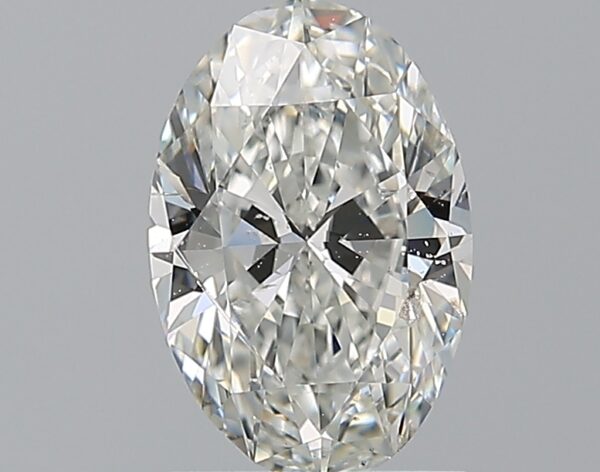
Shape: oval
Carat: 1.5
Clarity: SI2
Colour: G
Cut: EX
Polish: EX
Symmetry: VG
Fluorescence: F
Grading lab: GIA
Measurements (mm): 9.4 x 6.27 x 3.9